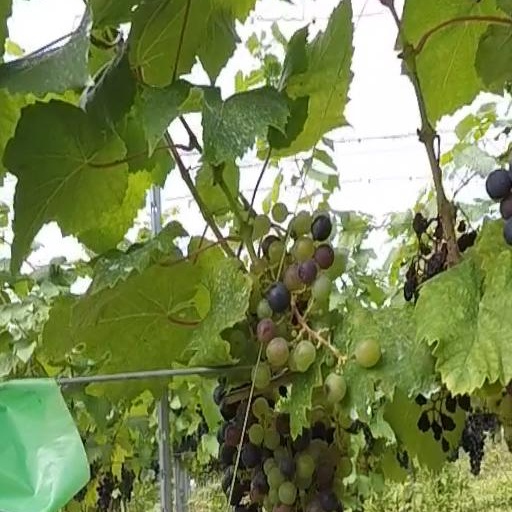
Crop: grape